Lance Sijan

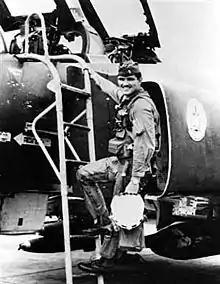
Sijan boarding an F-4 Phantom II

From the night of 9/10 November to the morning of 11 November, no electronic or radio signals were heard from either Sijan or Armstrong. However, early on the morning of 11 November, Sijan made radio contact with a Misty FAC F-100F aircraft that was flying over his crash site. For the duration of that day, the USAF launched a massive effort to locate his position, and 'soften up' the numerous enemy air defences in his area. At dusk, the SAR forces were finally able to position a CH-3 Jolly Green Giant helicopter near Sijan's position. During this overall rescue operation, over 20 aircraft were damaged by anti-aircraft fire, and many had to return to base. One A-1H aircraft was shot down, though its pilot was soon rescued by a SAR helicopter on station. Sijan, refusing to put other airmen in danger, insisted on trying to crawl to a jungle penetrator lowered by the helicopter, and he opposed the helicopter's Para-Jumper (PJ) coming down to find and rescue him. The helicopter crew could not see him in the heavy jungle, and as a result did not deploy the PJ to find and rescue Sijan. After the Jolly Green hovered for 33 minutes, and upon hearing no further radio transmissions from Sijan, the on-scene SAR commander (flying in an A-1H aircraft) suspected a trap, and thus ordered the Jolly Green and the entire SAR armada to withdraw. Search efforts continued the very next morning, but they were called off when no further radio contact was made with Sijan. He was then listed in a MIA casualty status.